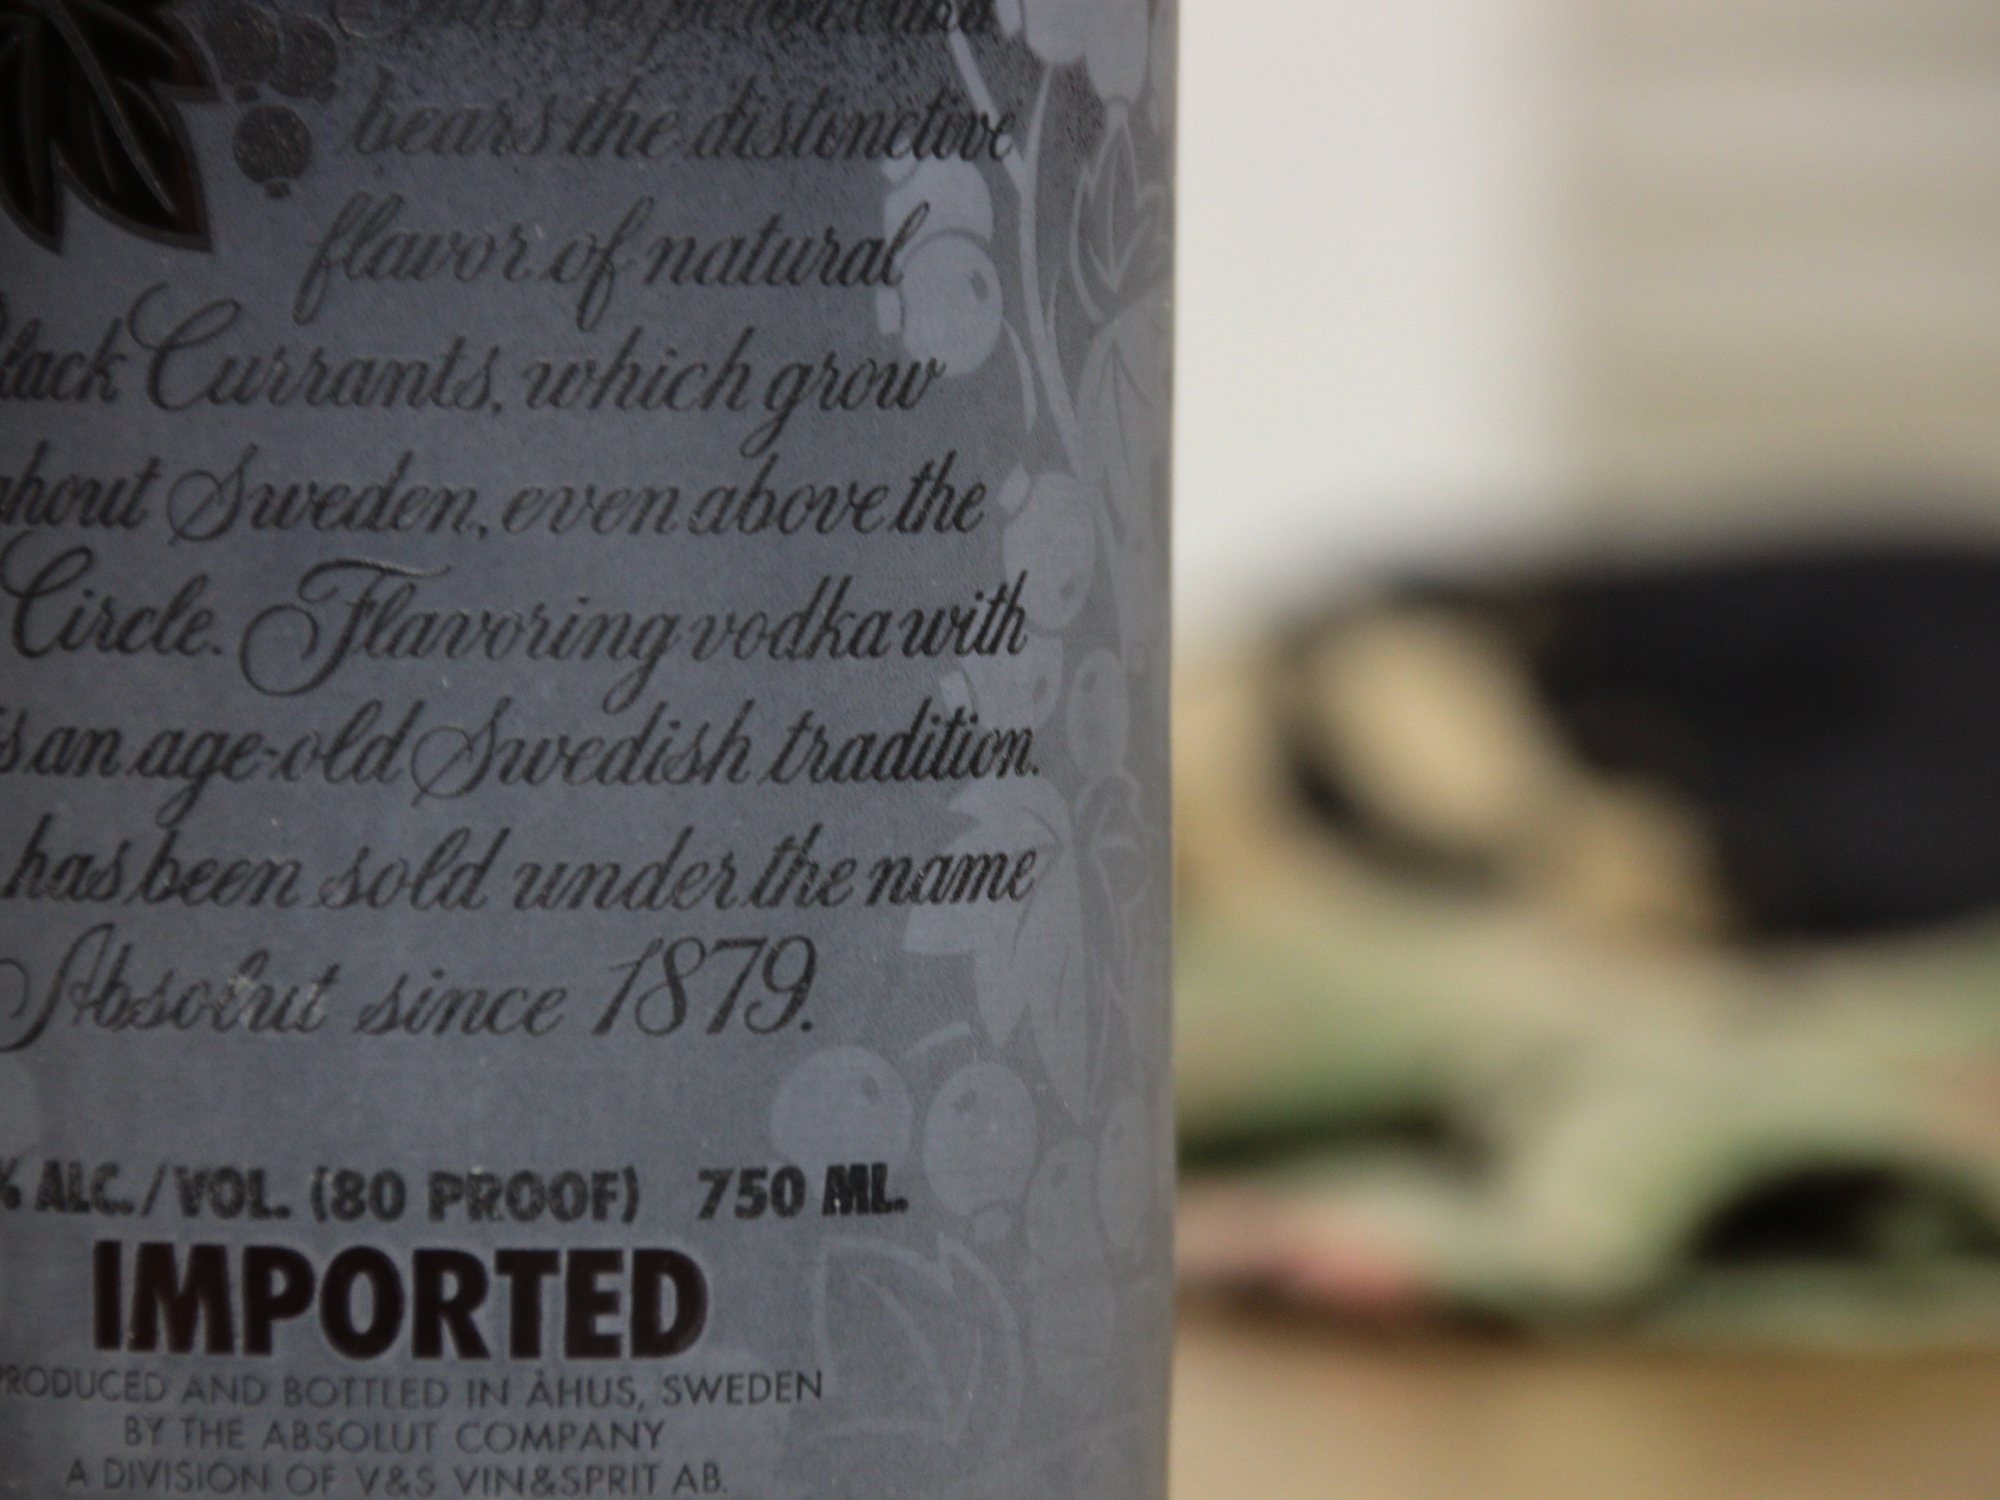
drink, 3652015, 365the2015edition, panties, boxers, vodka, imported, day276, day276365, 3oct15, distilled beverage